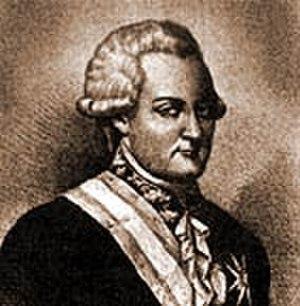
Juan Vicente de Güemes Padilla Horcasitas y Aguayo, deuxième Comte de Revillagigedo était un officier de l'armée espagnole et Vice-roi de Nouvelle-Espagne du 17 octobre 1789 au 11 juillet 1794. Il est connu pour la qualité de ses réformes et comme l'un des meilleurs administrateurs de l'Espagne coloniale — sans doute le dernier Vice-roi compétent de Nouvelle-Espagne.